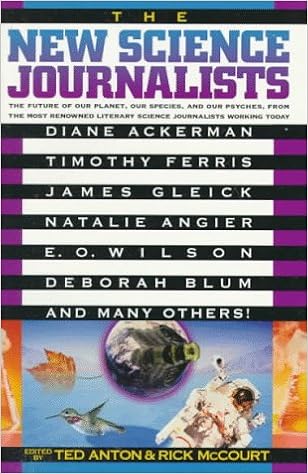
New Science Journalists
Category: Books
From Publishers Weekly "Is Humanity Suicidal?" asks E.O. Wilson, Harvard sociobiologist, in the final essay of this collection, a sampler of the emerging literary discipline of science journalism. Wilson answers his purposeful question with wistful optimism. Editors Anton and McCourt?themselves science writers?obviously chose the volume's authors, subjects, styles and publication sources to showcase the genre's broad possibilities. Settings range from a creepy, vermin-infested bat cave in Arizona to the cold and lonely outer reaches of a forever-expanding universe (from Charles Bowden's Blue Desert and Dennis Overbye's Lonely Hearts of the Cosmos, respectively). Novelistic suspense and intensity are interwoven with matter-of-fact journalistic prose. Personality pieces profile quixotic individuals who have explored arcane corners of reality (like Paul Hoffman's Atlantic Monthly portrait of mathematician Paul Erdos), as well as those who have changed the spirit of our culture (John Seabrook's New Yorker piece on software guru Bill Gates). The collection is long and will probably require several sittings from the thoughtful reader. Excerpts from book-length sources are somewhat less satisfying than stand-alone pieces, but still, for those who like to be informed while being entertained, the works in this volume are witty and wise. Copyright 1995 Reed Business Information, Inc. From Library Journal This is an interesting collection of writers, although the title tends toward oversell: E.O. Wilson, for example, is hardly "new," and while many of these writers have carved out a niche in chronicling the natural world, they are still not household names, even in the households of journalists. Much of the work is quite fine?James Gleick on Richard Feynman, Diane Ackerman (from A Natural History of the Senses, LJ 5/1/90), New York Times reporter Natalie Angier?but some of the selections are by writers who don't seem to fit the editors' definition of "literary science" journalists, like the clever and witty profile of the man who discovered buckyballs by a writer who flunked chemistry. The introduction is superb as a summary of how and why science journalism has changed. This is a good choice for community and general science collections because the writers are highly readable. Journalism and communications collections should also consider seriously.?Mark L. Shelton, Worcester, Mass.Copyright 1995 Reed Business Information, Inc. From Booklist Editors Anton and McCourt have gathered some of the best science writing of the past few years, and they have also defined the history, goals, accomplishments, and flaws of contemporary science writing. In a thorough, thought-provoking introduction, the editors define three major categories of writers: "those who write in original style, those who investigate with new zeal, and those who pull together the data of specialized studies to identify important new trends." The work of writers from each of these categories is showcased. Here can be found insightful, stimulating stories about mathematicians, computers, fraudulent health research, and much more. There are topics for readers of all interests and, most important, an abundance of well-written articles. Denise Perry Donavin From the Inside Flap cience Journalists, Editors Ted Anton and Rick McCourt have gathered the best of the new science writing into one illuminating volume. What is new about the work of these journalists lies in the scale, pace, and uses of their writing. These writers bridge the gap between members of the science community and a society hungry for news about their work, acting not only as reporters and commentators, but also as investigators, researchers, detectives, and storytellers.The editors have showcased three very different kinds of writers. The first group explores the complexities of our universe with childlike wonder, and includes Diane Ackerman, John Seabrook, and Elisabeth Rosenthal. The second group, relentless investigators who expose the inside stories of scientific research, includes Deborah Blum, Robert Capers, Eric Lipton, and John Crewdson. And the third group of writers, who dig through data uncovering trends that researchers themselves miss, features Timothy Ferris, E.O. Wilson, James G
Features: In The New Science Journalists, Editors Ted Anton and Rick McCourt have gathered the best of the new science writing into one illuminating volume. What is new about the work of these journalists lies in the scale, pace, and uses of their writing. These writers bridge the gap between members of the science community and a society hungry for news about their work, acting not only as reporters and commentators, but also as investigators, researchers, detectives, and storytellers.The editors have showcased three very different kinds of writers. The first group explores the complexities of our universe with childlike wonder, and includes Diane Ackerman, John Seabrook, and Elisabeth Rosenthal. The second group, relentless investigators who expose the inside stories of scientific research, includes Deborah Blum, Robert Capers, Eric Lipton, and John Crewdson. And the third group of writers, who dig through data uncovering trends that researchers themselves miss, features Timothy Ferris, E.O. Wilson, James Gleick, and many more.These writers are helping to broaden the very boundaries of science by making complex topics such as chemistry, physics, biotechnology, and ecology accessible and entertaining to readers of every kind. Combining superb prose and compelling subjects, The New Science Journalists examines some of the most fascinating issues of our times.